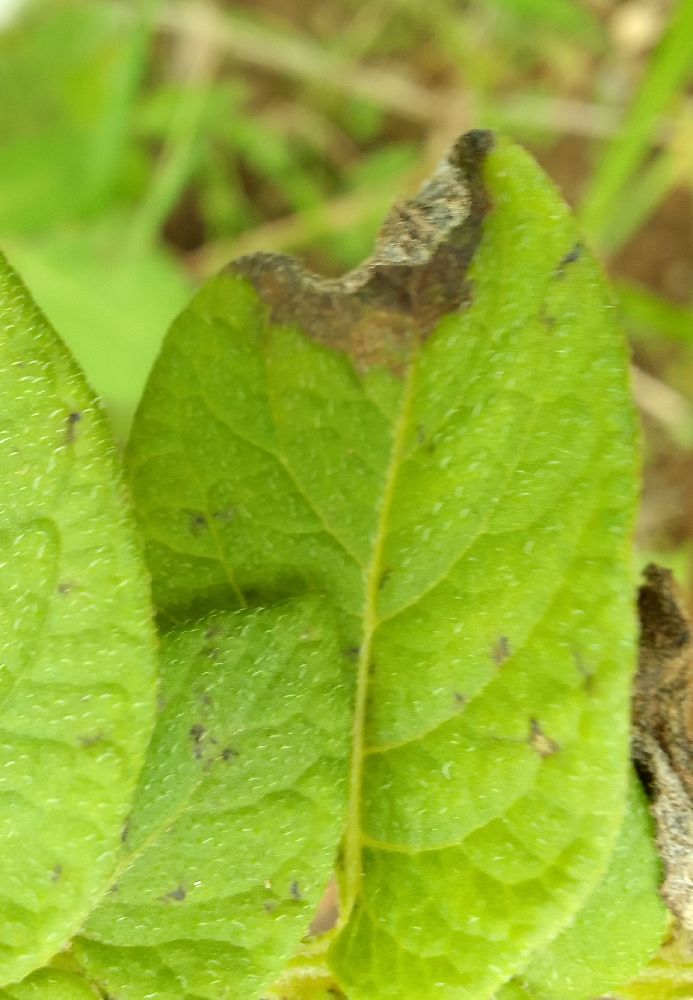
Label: Late blight